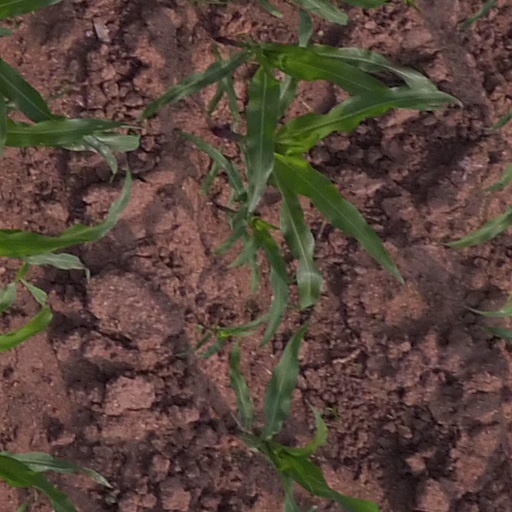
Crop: maize; corn